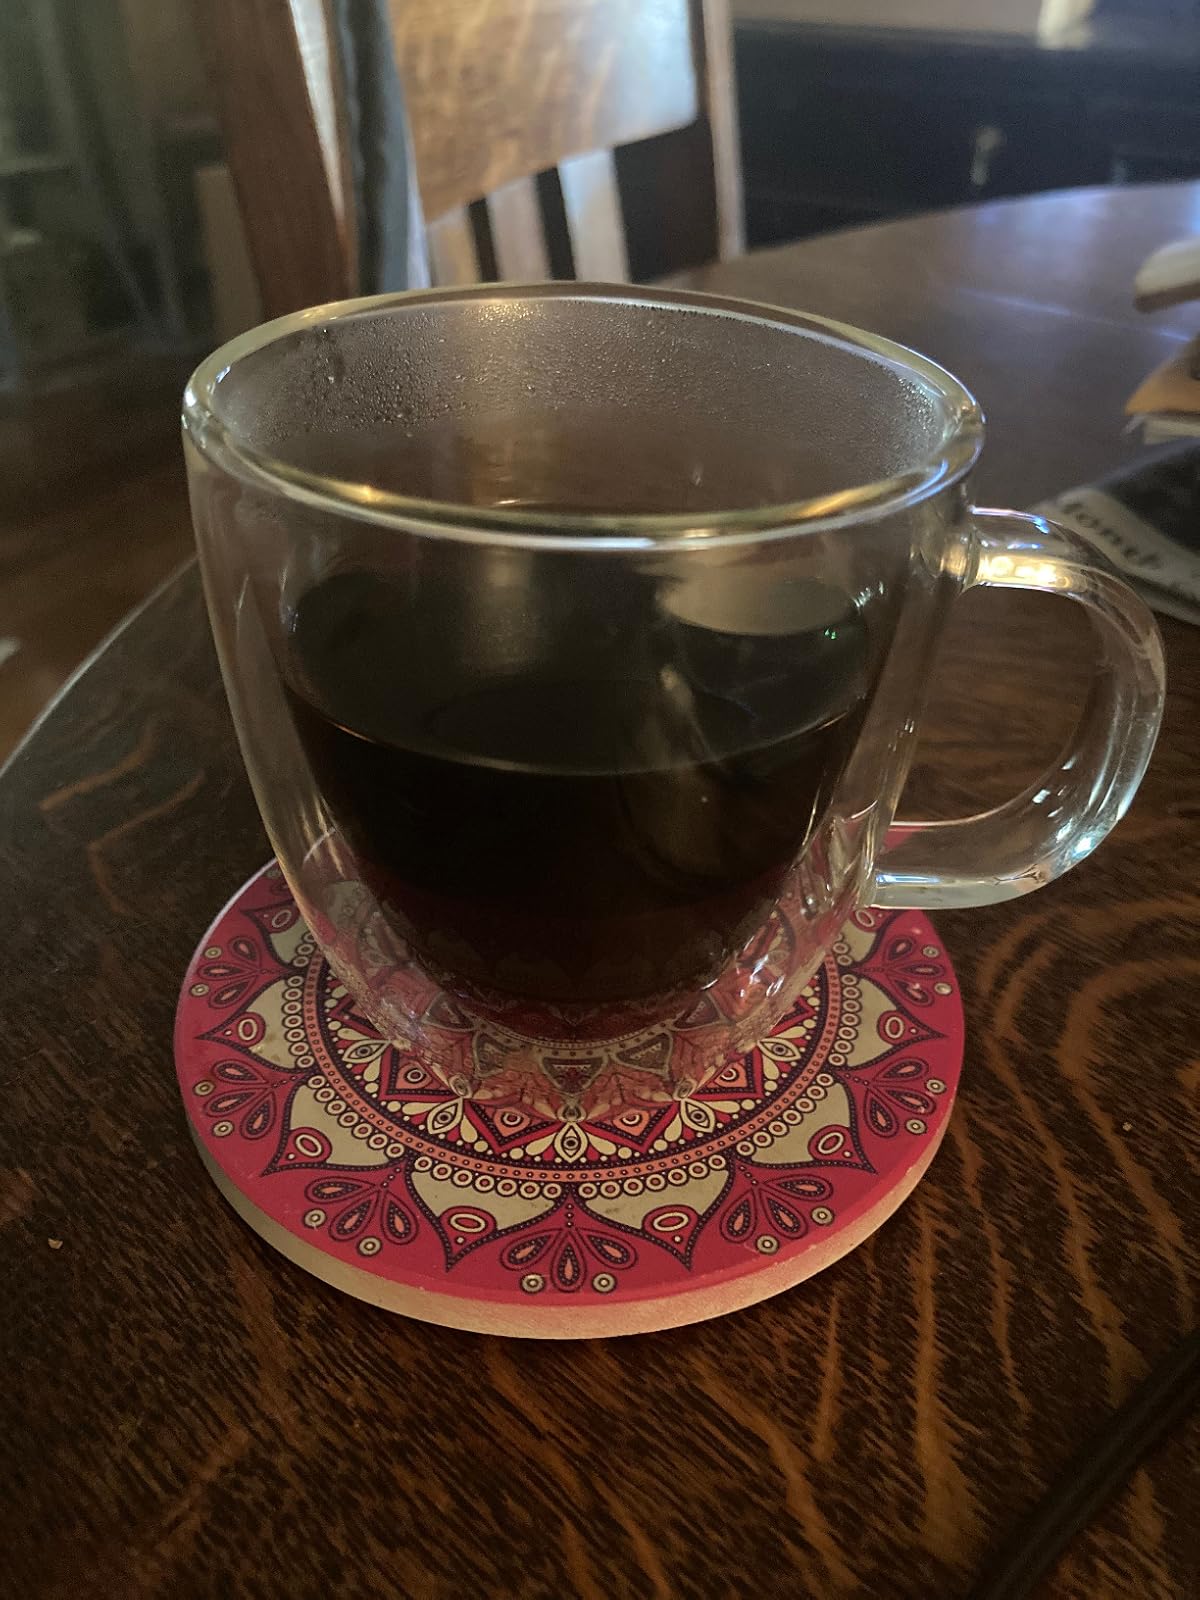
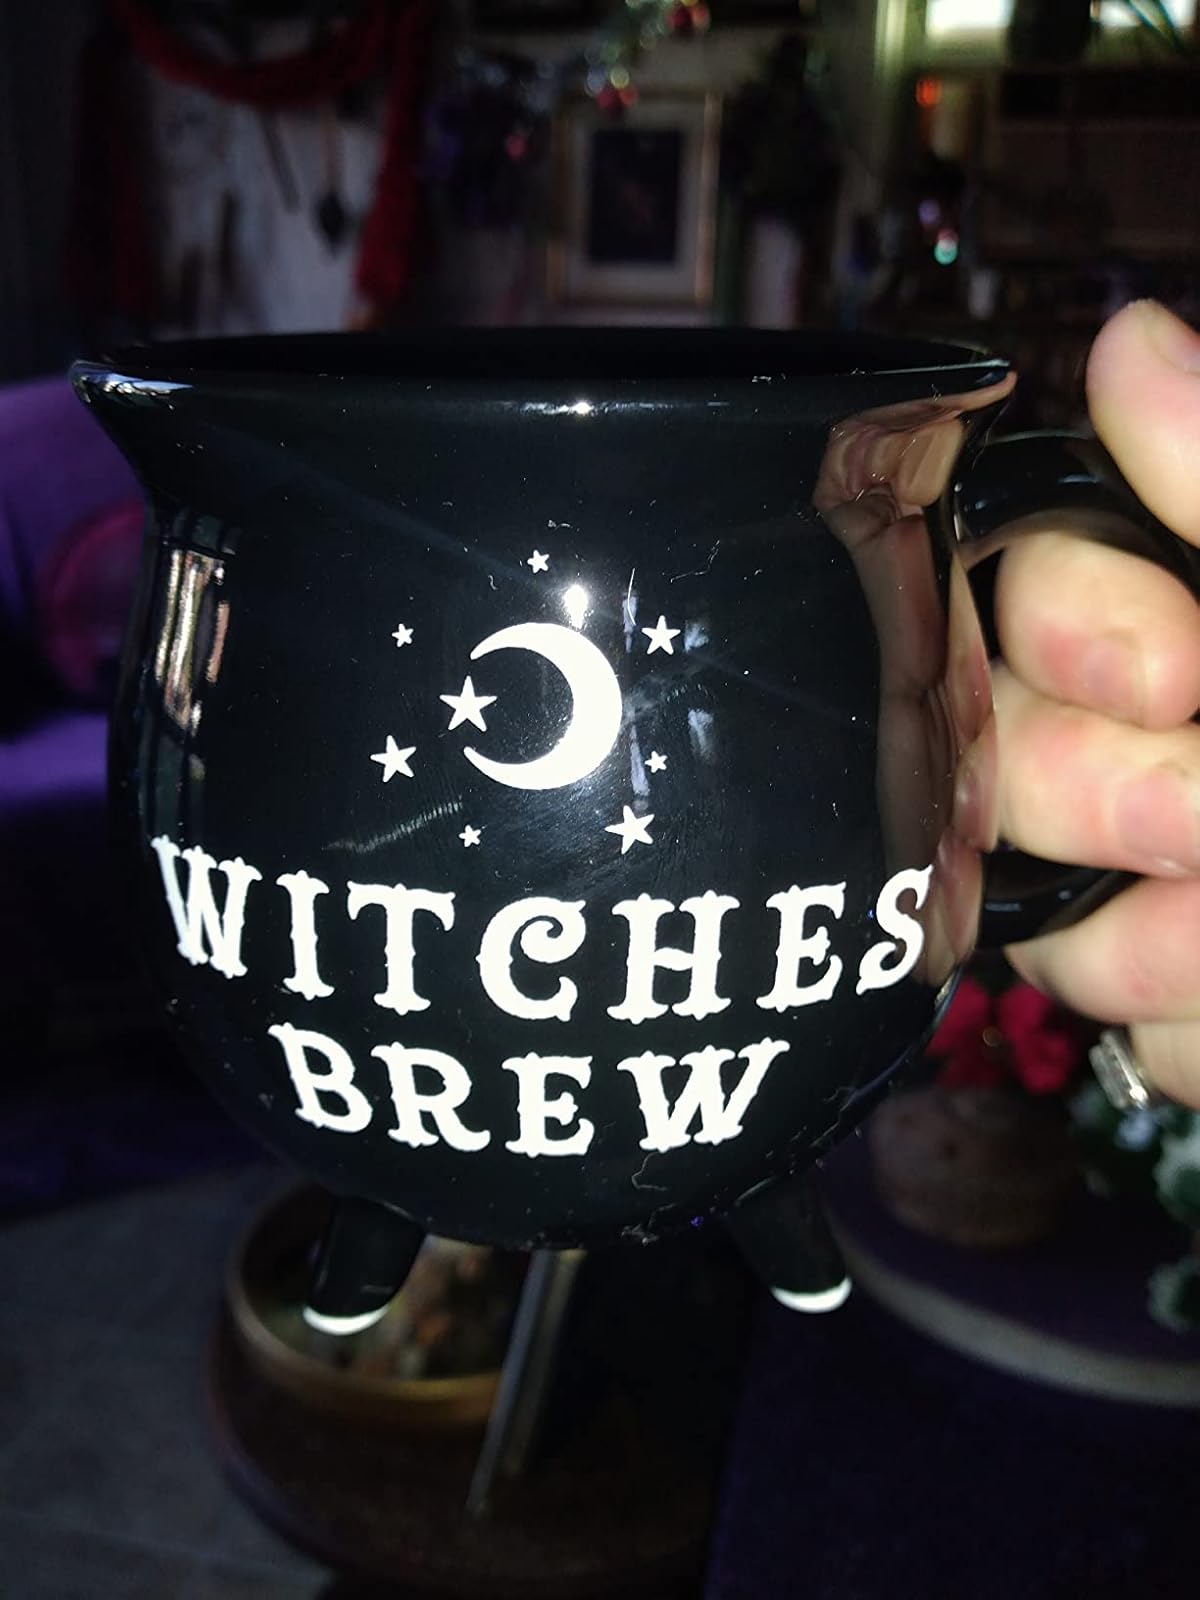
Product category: items_mug
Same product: no